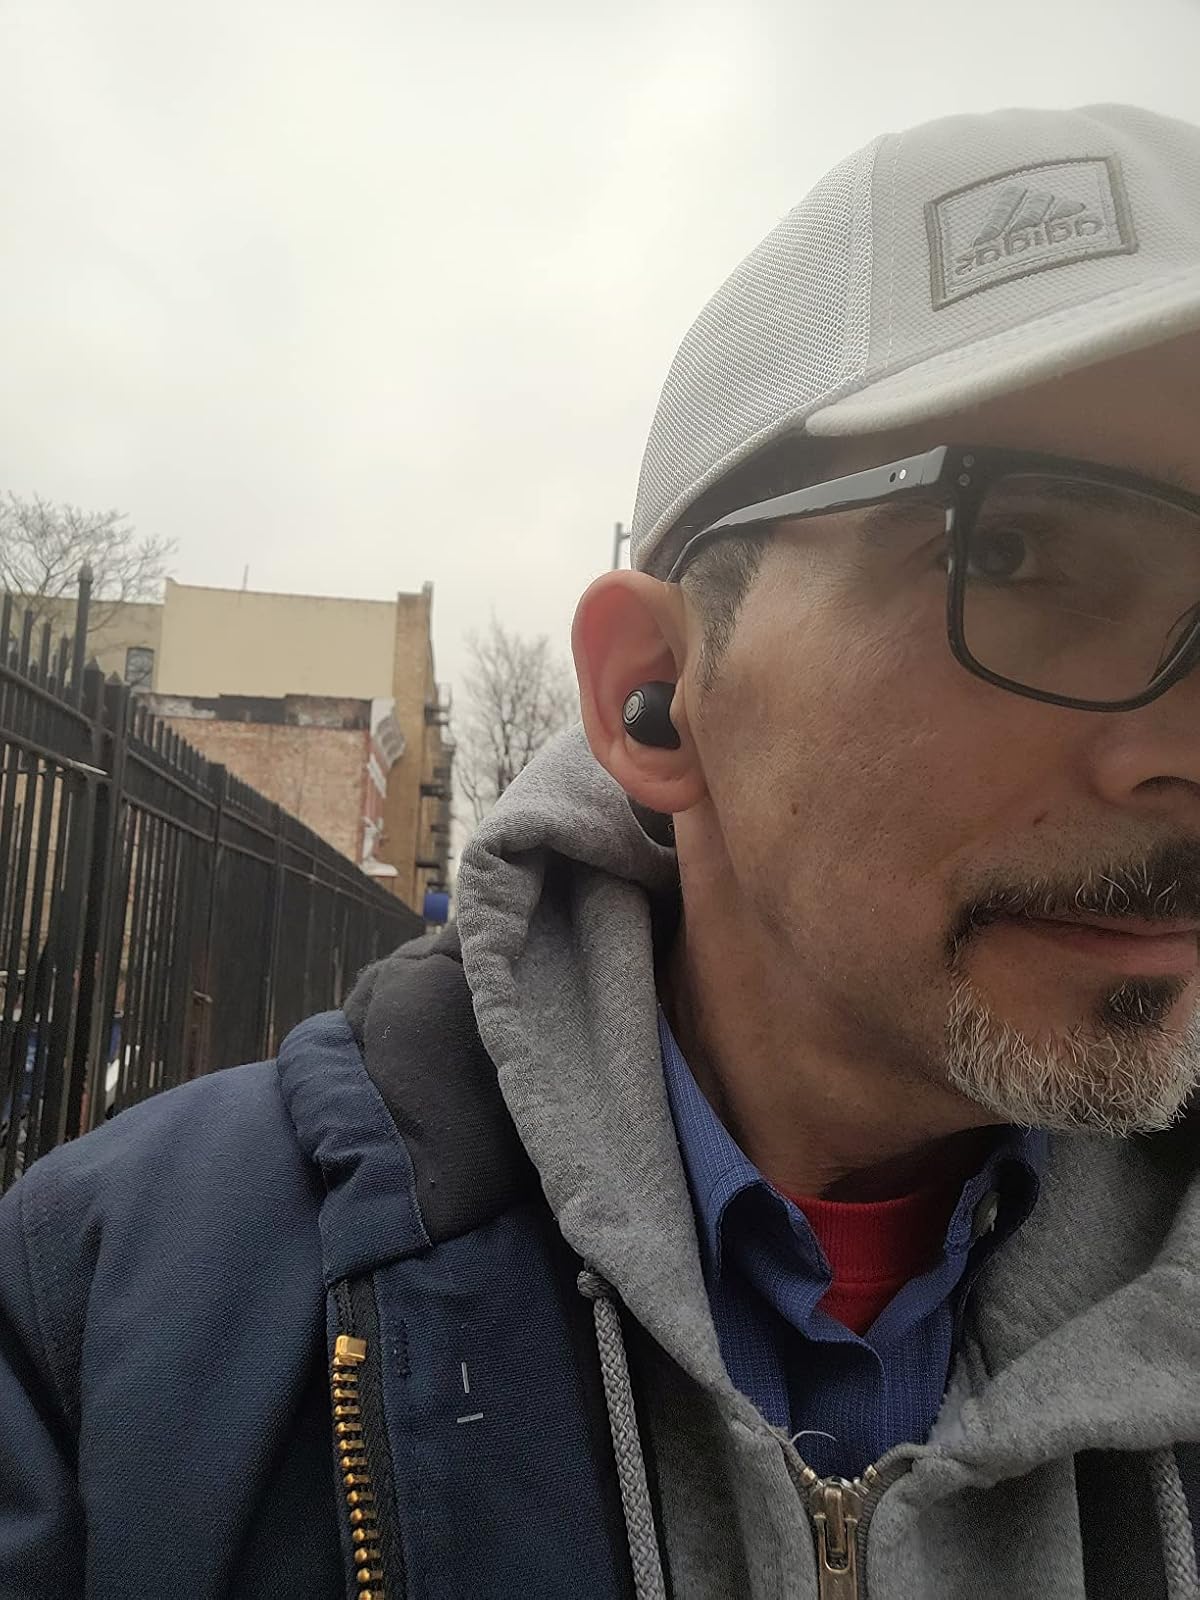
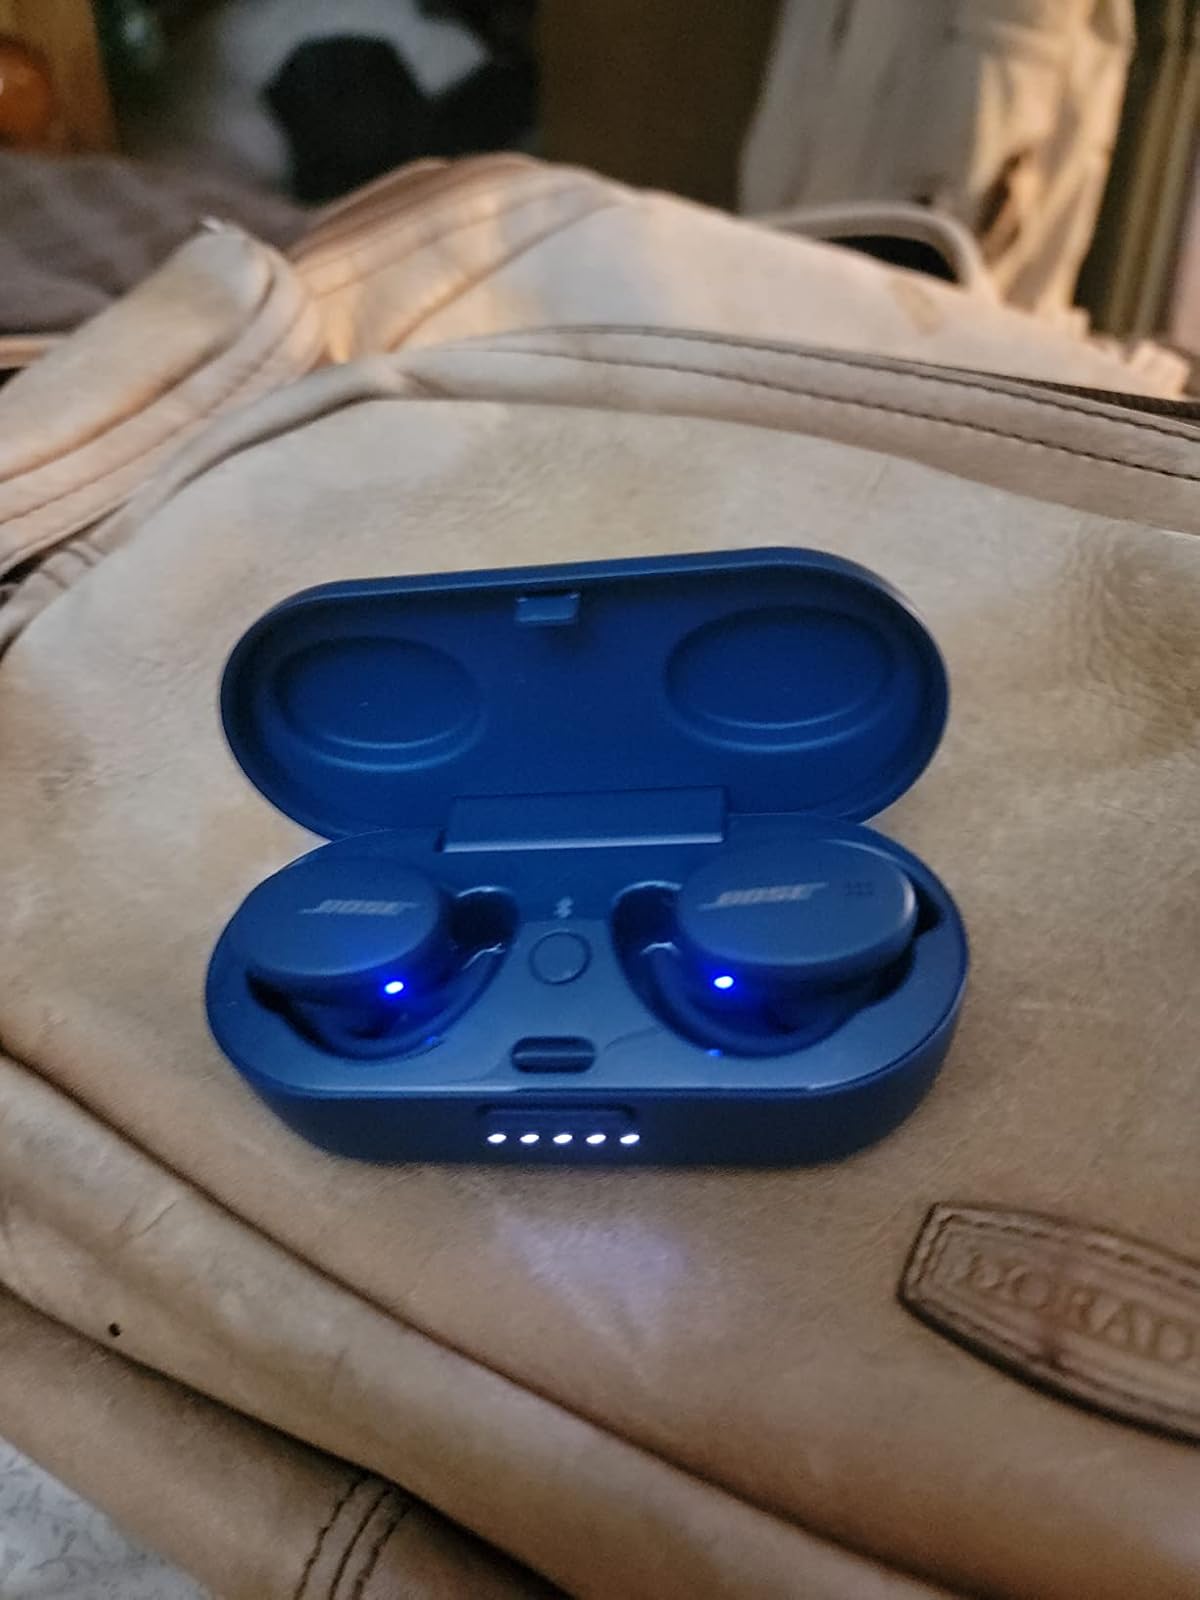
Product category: earbuds
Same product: no